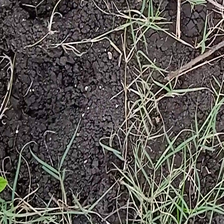
Weed species: Harali_(Cynodon_dactylon)